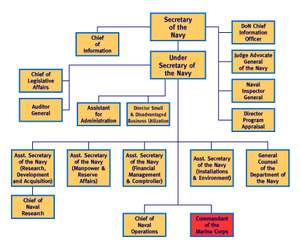
La structure des forces armées des États-Unis inclut une chaîne de commandement qui conduit du président des États-Unis via le secrétaire à la Défense jusqu'aux nouvelles recrues. Les forces armées américaines sont organisées par le département de la Défense des États-Unis qui supervise une structure complexe des fonctions de commandement et de contrôle conjointes avec de nombreuses unités. Ce qui suit est une liste non exhaustive des différentes unités militaires, des commandements civils et militaires, des bureaux et des agences du DOD.